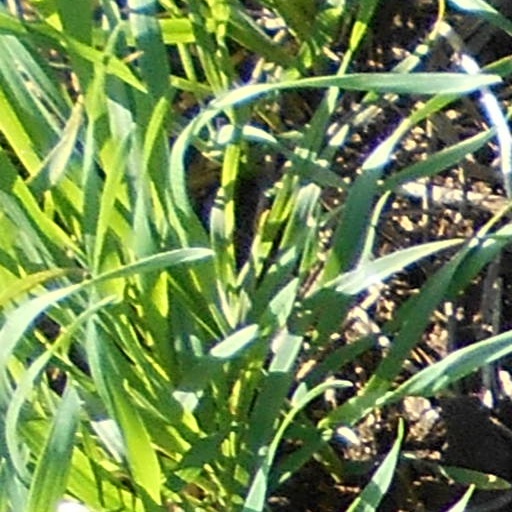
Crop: wheat